History of Lithuania

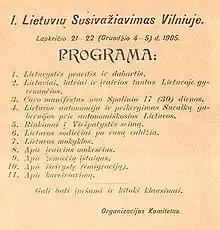
A flyer with a proposed agenda for the Great Seimas of Vilnius; it was rejected by the delegates and a more politically activist schedule was adopted

Following the partitions of the Polish-Lithuanian Commonwealth, the Russian Empire controlled the majority of Lithuania, including Vilnius, which was a part of the Vilna Governorate. In 1803, Tsar Alexander I revived and upgraded the old Jesuit academy as the imperial Vilnius University, the largest in the Russian Empire. The university and the regional educational system was directed on behalf of the tsar by Prince Adam Czartoryski. In the early years of the 19th century, there were signs that Lithuania might be allowed some separate recognition by the Empire, however this never happened.